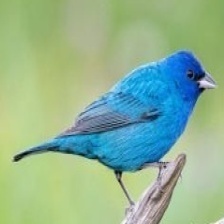
Species: INDIGO BUNTING
Scientific name: PASSERINA CYANEA
ImageNet parent category: indigo_bunting